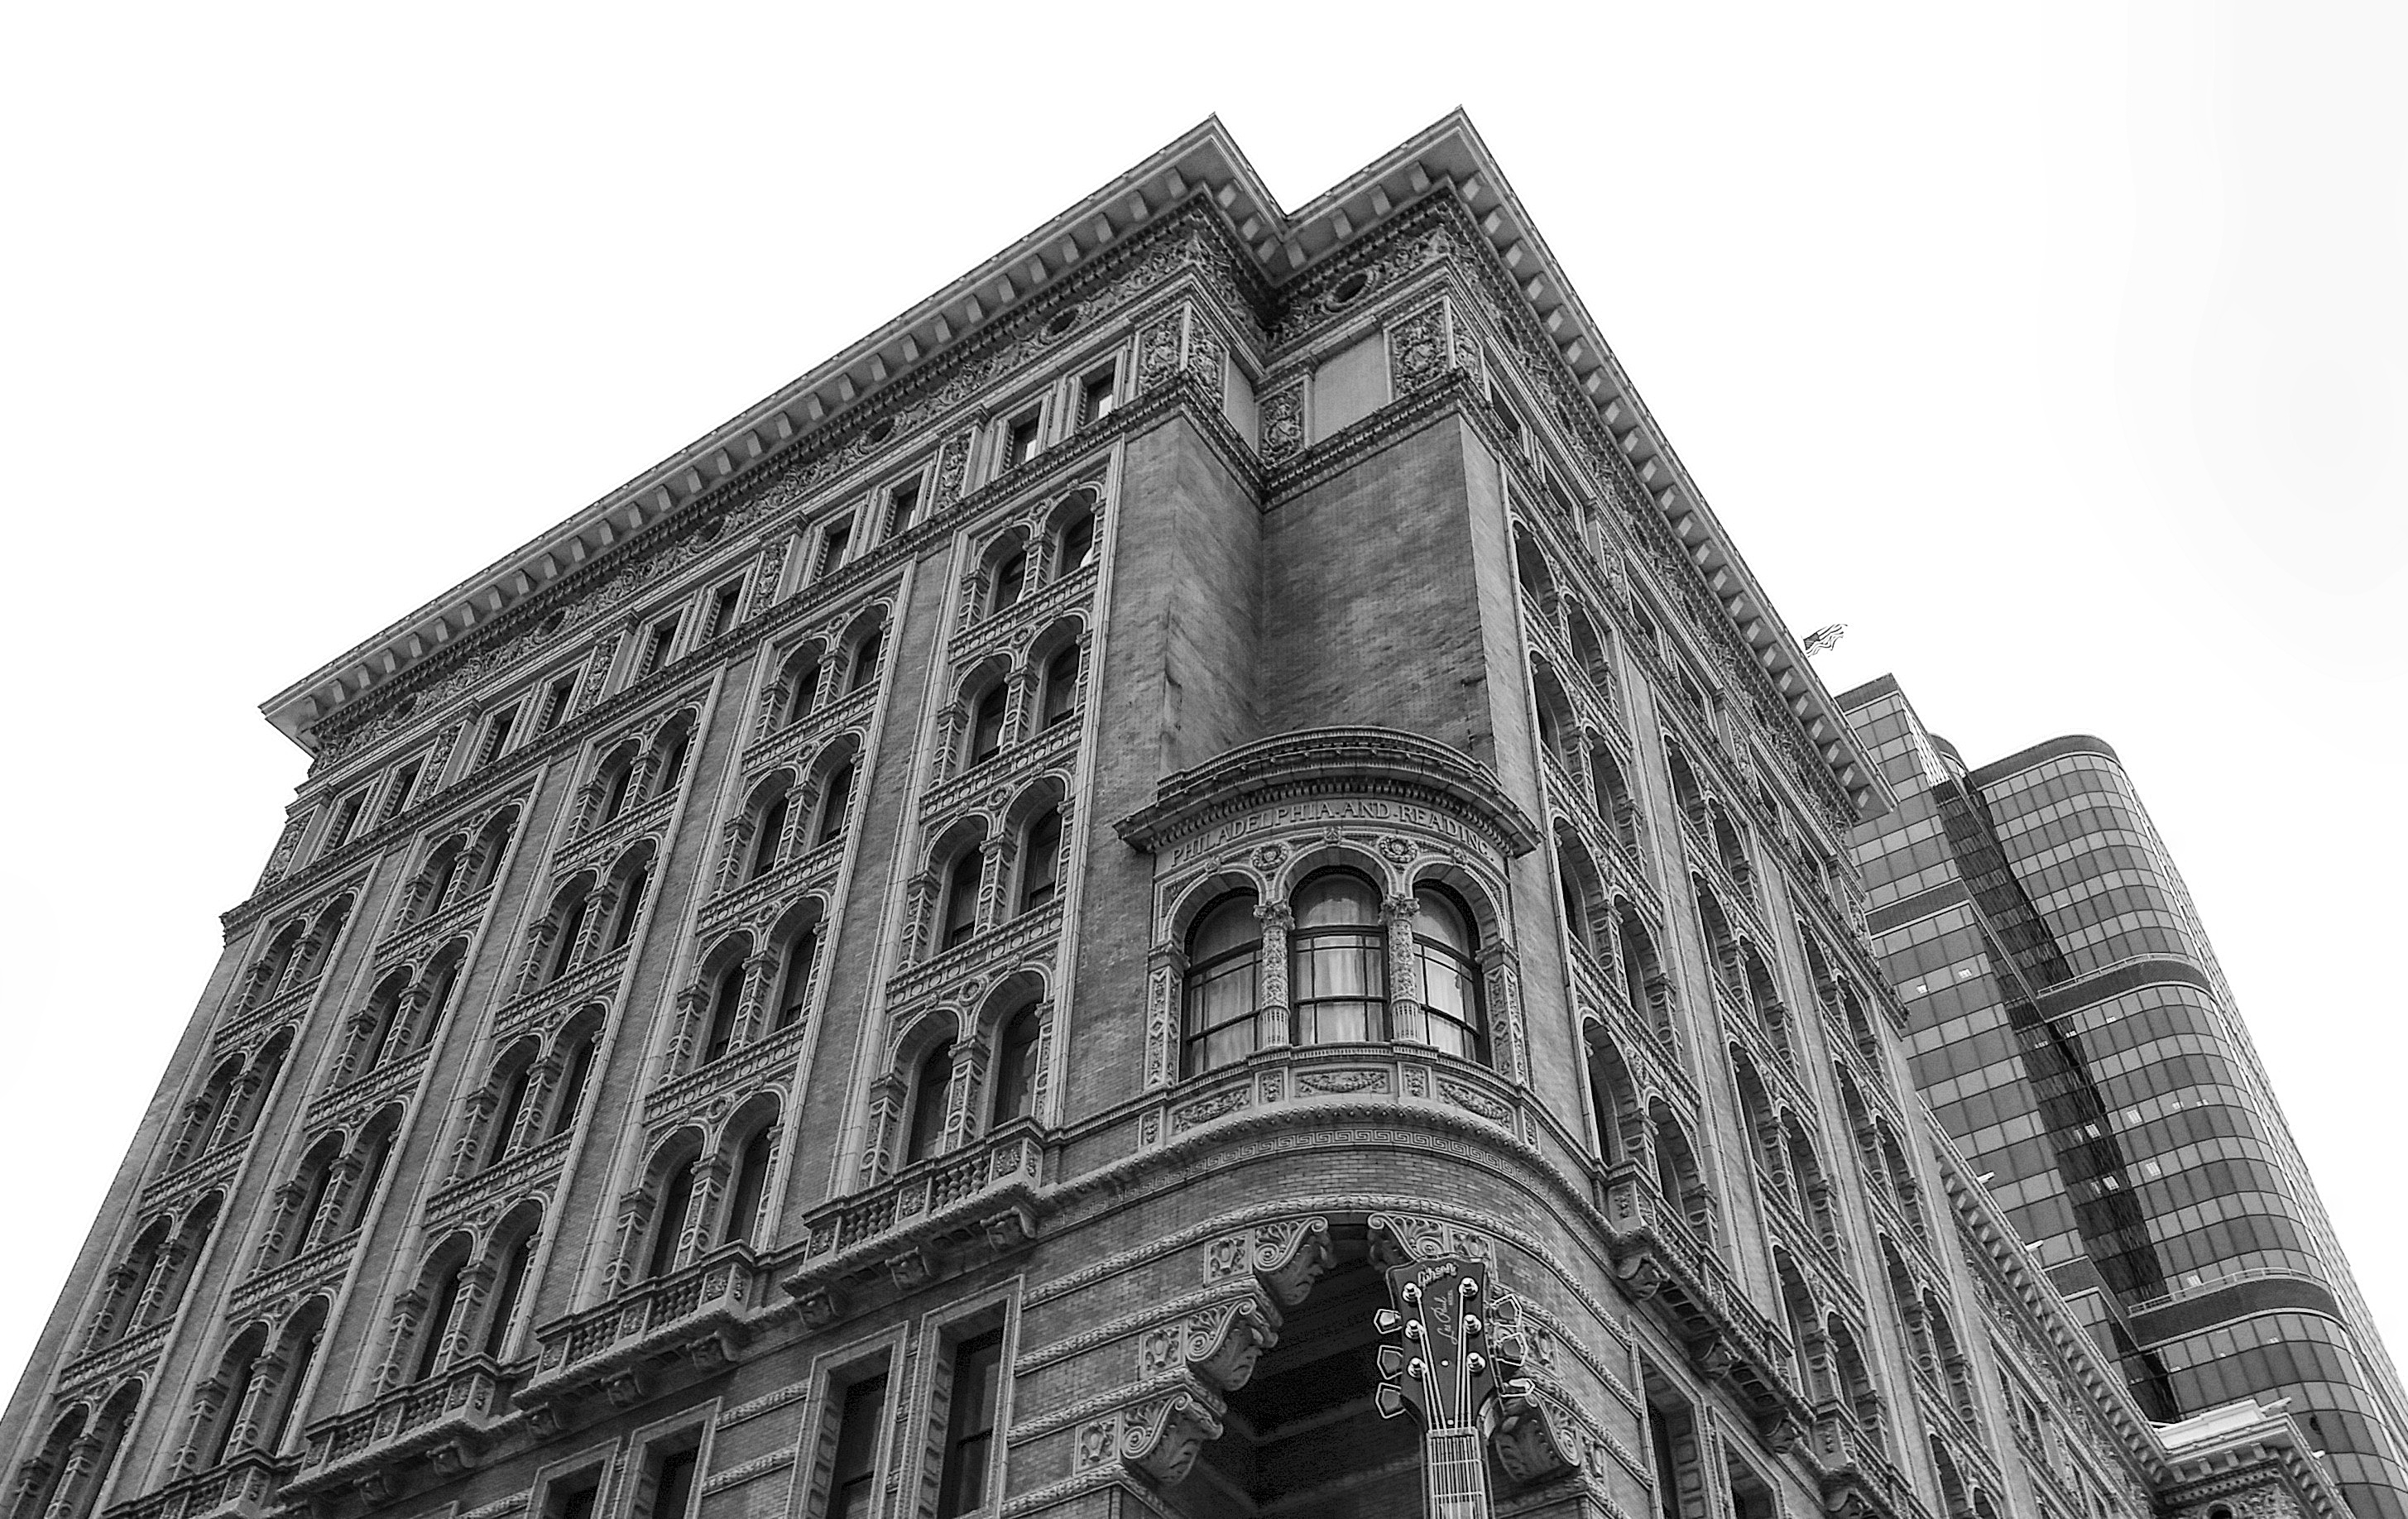
landscape, black and white, architecture, building, city, skyscraper, urban, cityscape, downtown, travel, scenic, landmark, facade, church, cathedral, monochrome, tourism, place of worship, symmetry, pennsylvania, philadelphia, gothic architecture, monochrome photography, philadelphia skyline